Tadbund Hanuman Temple

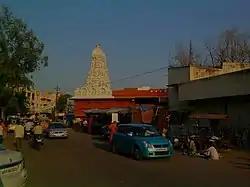
Tadbund Hanuman temple

Sri Tadbund Veeranjaneya Swamy temple is an old Hindu temple located in Sikh Village in Secunderabad. It is very popular with the devotees of Lord Hanuman.